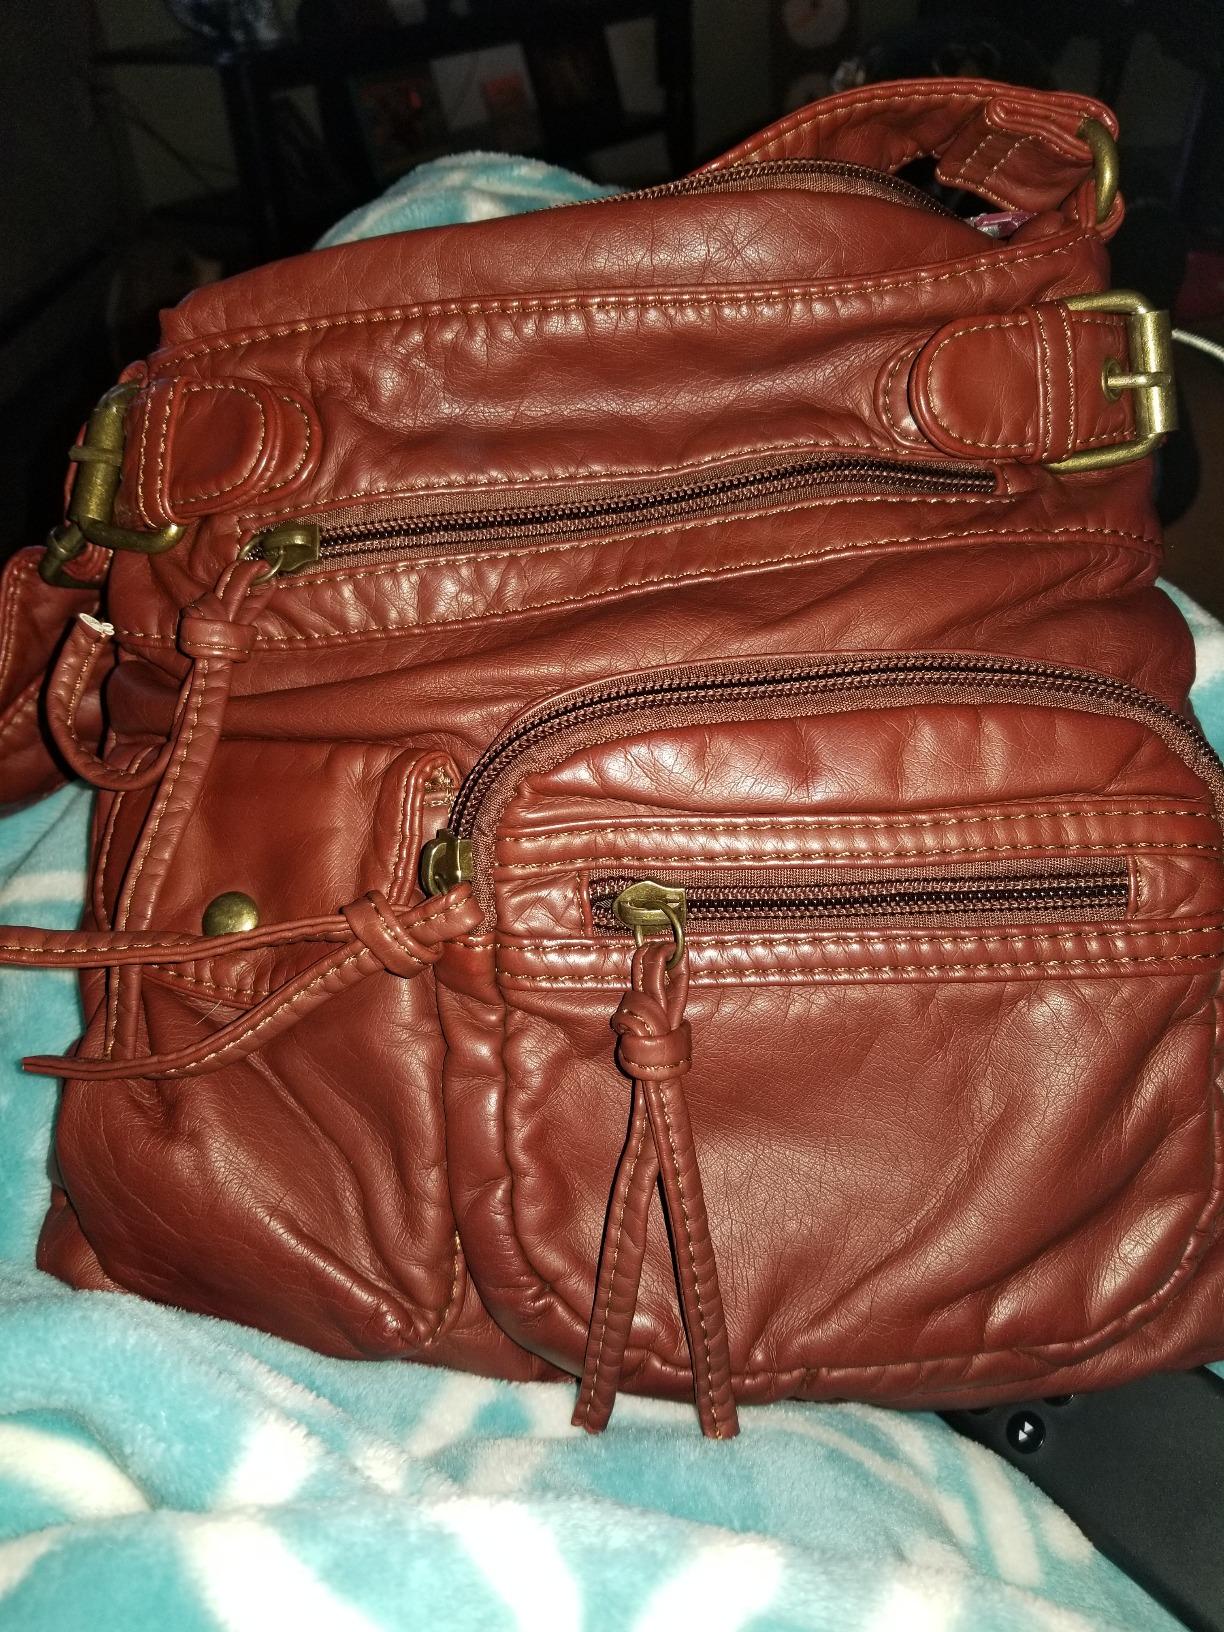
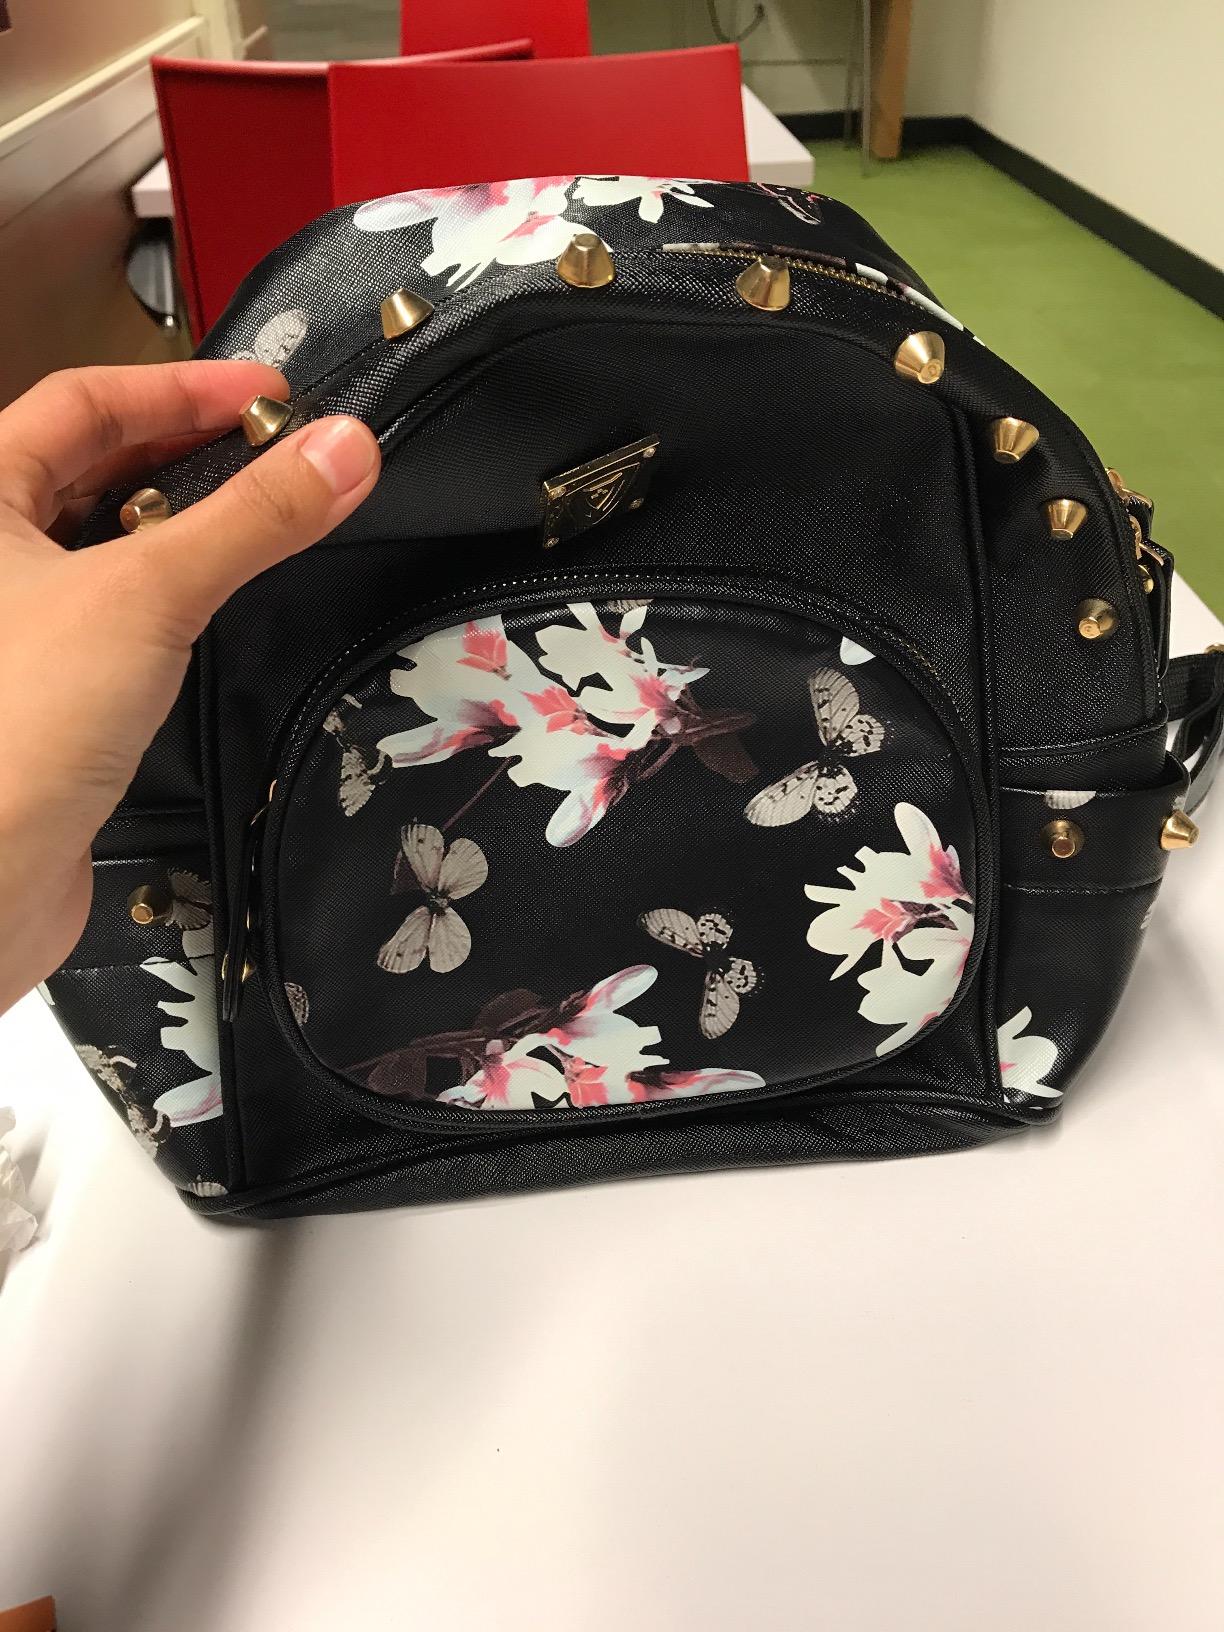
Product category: accessories_handbag
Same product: no